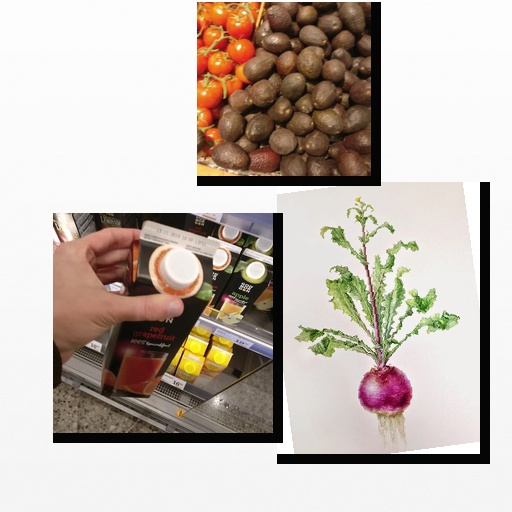
Food items: avocado, red_grapefruit_juice, turnip